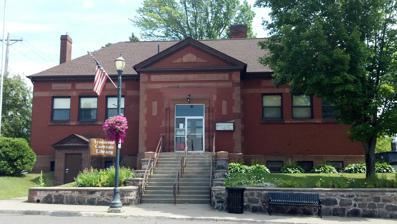
Building: Ironwood Carnegie Library
Country: United States of America
Year built: 1901
United States historic place Ironwood Carnegie Library U.S. National Register of Historic Places Show map of Michigan Show map of the United States Location 235 E. Aurora St. Ironwood, Michigan Coordinates 46°27′8″N 90°10′20″W / 46.45222°N 90.17222°W / 46.45222; -90.17222 Area less than one acre Built 1901 Built by Donald and Egan NRHP reference No. 11000948 Added to NRHP December 22, 2011 The Ironwood Carnegie Library is a library located at 235 E. Aurora Street in Ironwood, Michigan . It is the oldest continuously operated Carnegie Library in Michigan and was listed on the National Register of Historic Places in 2011. History The public library in Ironwood was founded in 1892, and was located in the Ironwood City Hall . In 1900, Andrew Carnegie pledged $12,000 to the city of Ironwood to build a new library, subject to his usual conditions that the town provide a building site and pledge to maintain the building. Carnegie increased his gift by $5000 in 1901. The building was constructed in 1901 by Archie Donald and Daniel Egan of Ashland, Wisconsin for $17,000. It was the first Carnegie Library built in Michigan. The library was moved into the new building in 1901 and the new library was dedicated in January 1902. Only minor modifications have been made to the building, which still contains the original chairs, tables, and circulation desk. Description The Ironwood Carnegie Library is a small building constructed of brownstone and brick. References